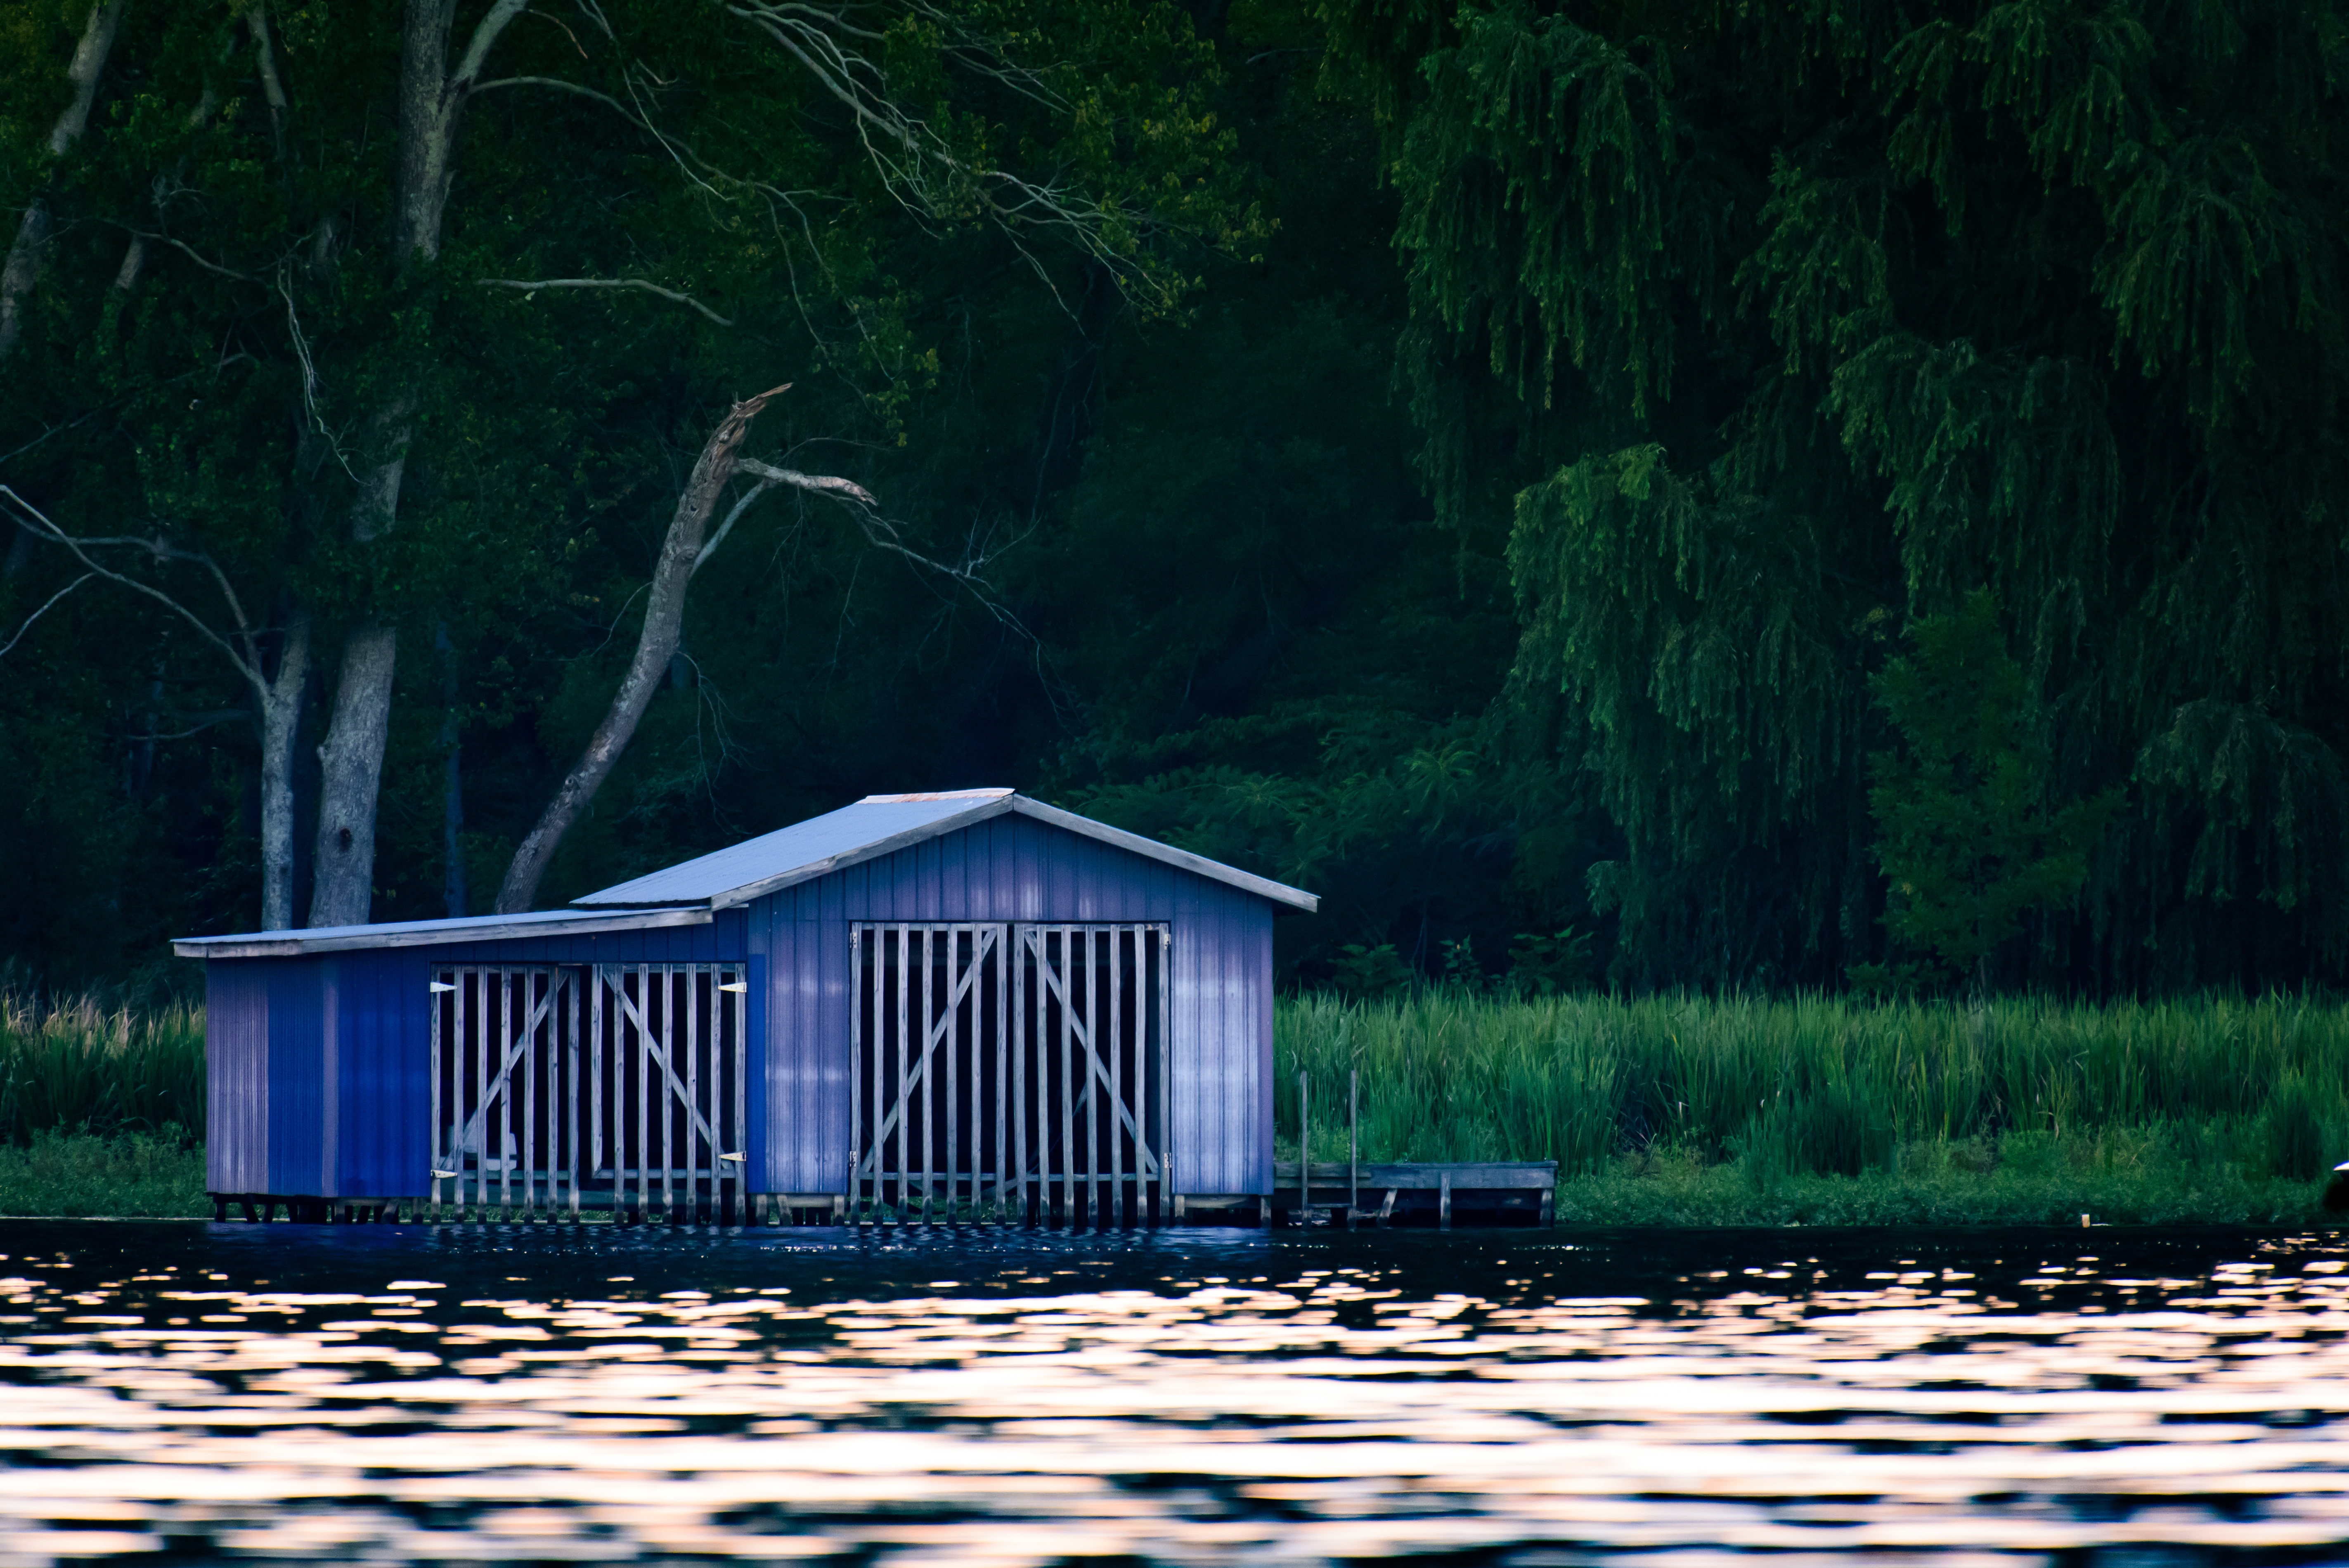
nature, forest, lake, river, hut, green, jungle, boathouse, habitat, rural area